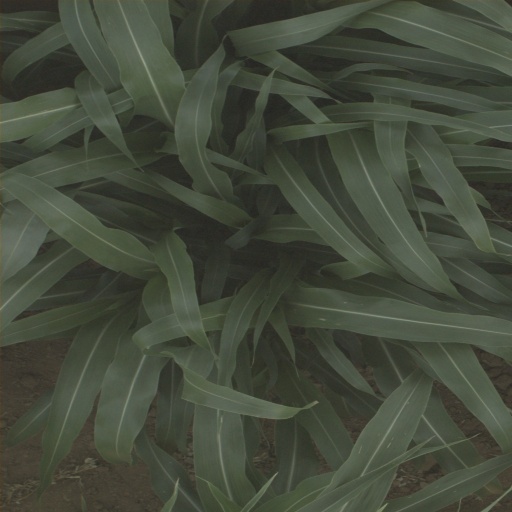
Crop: sorghum